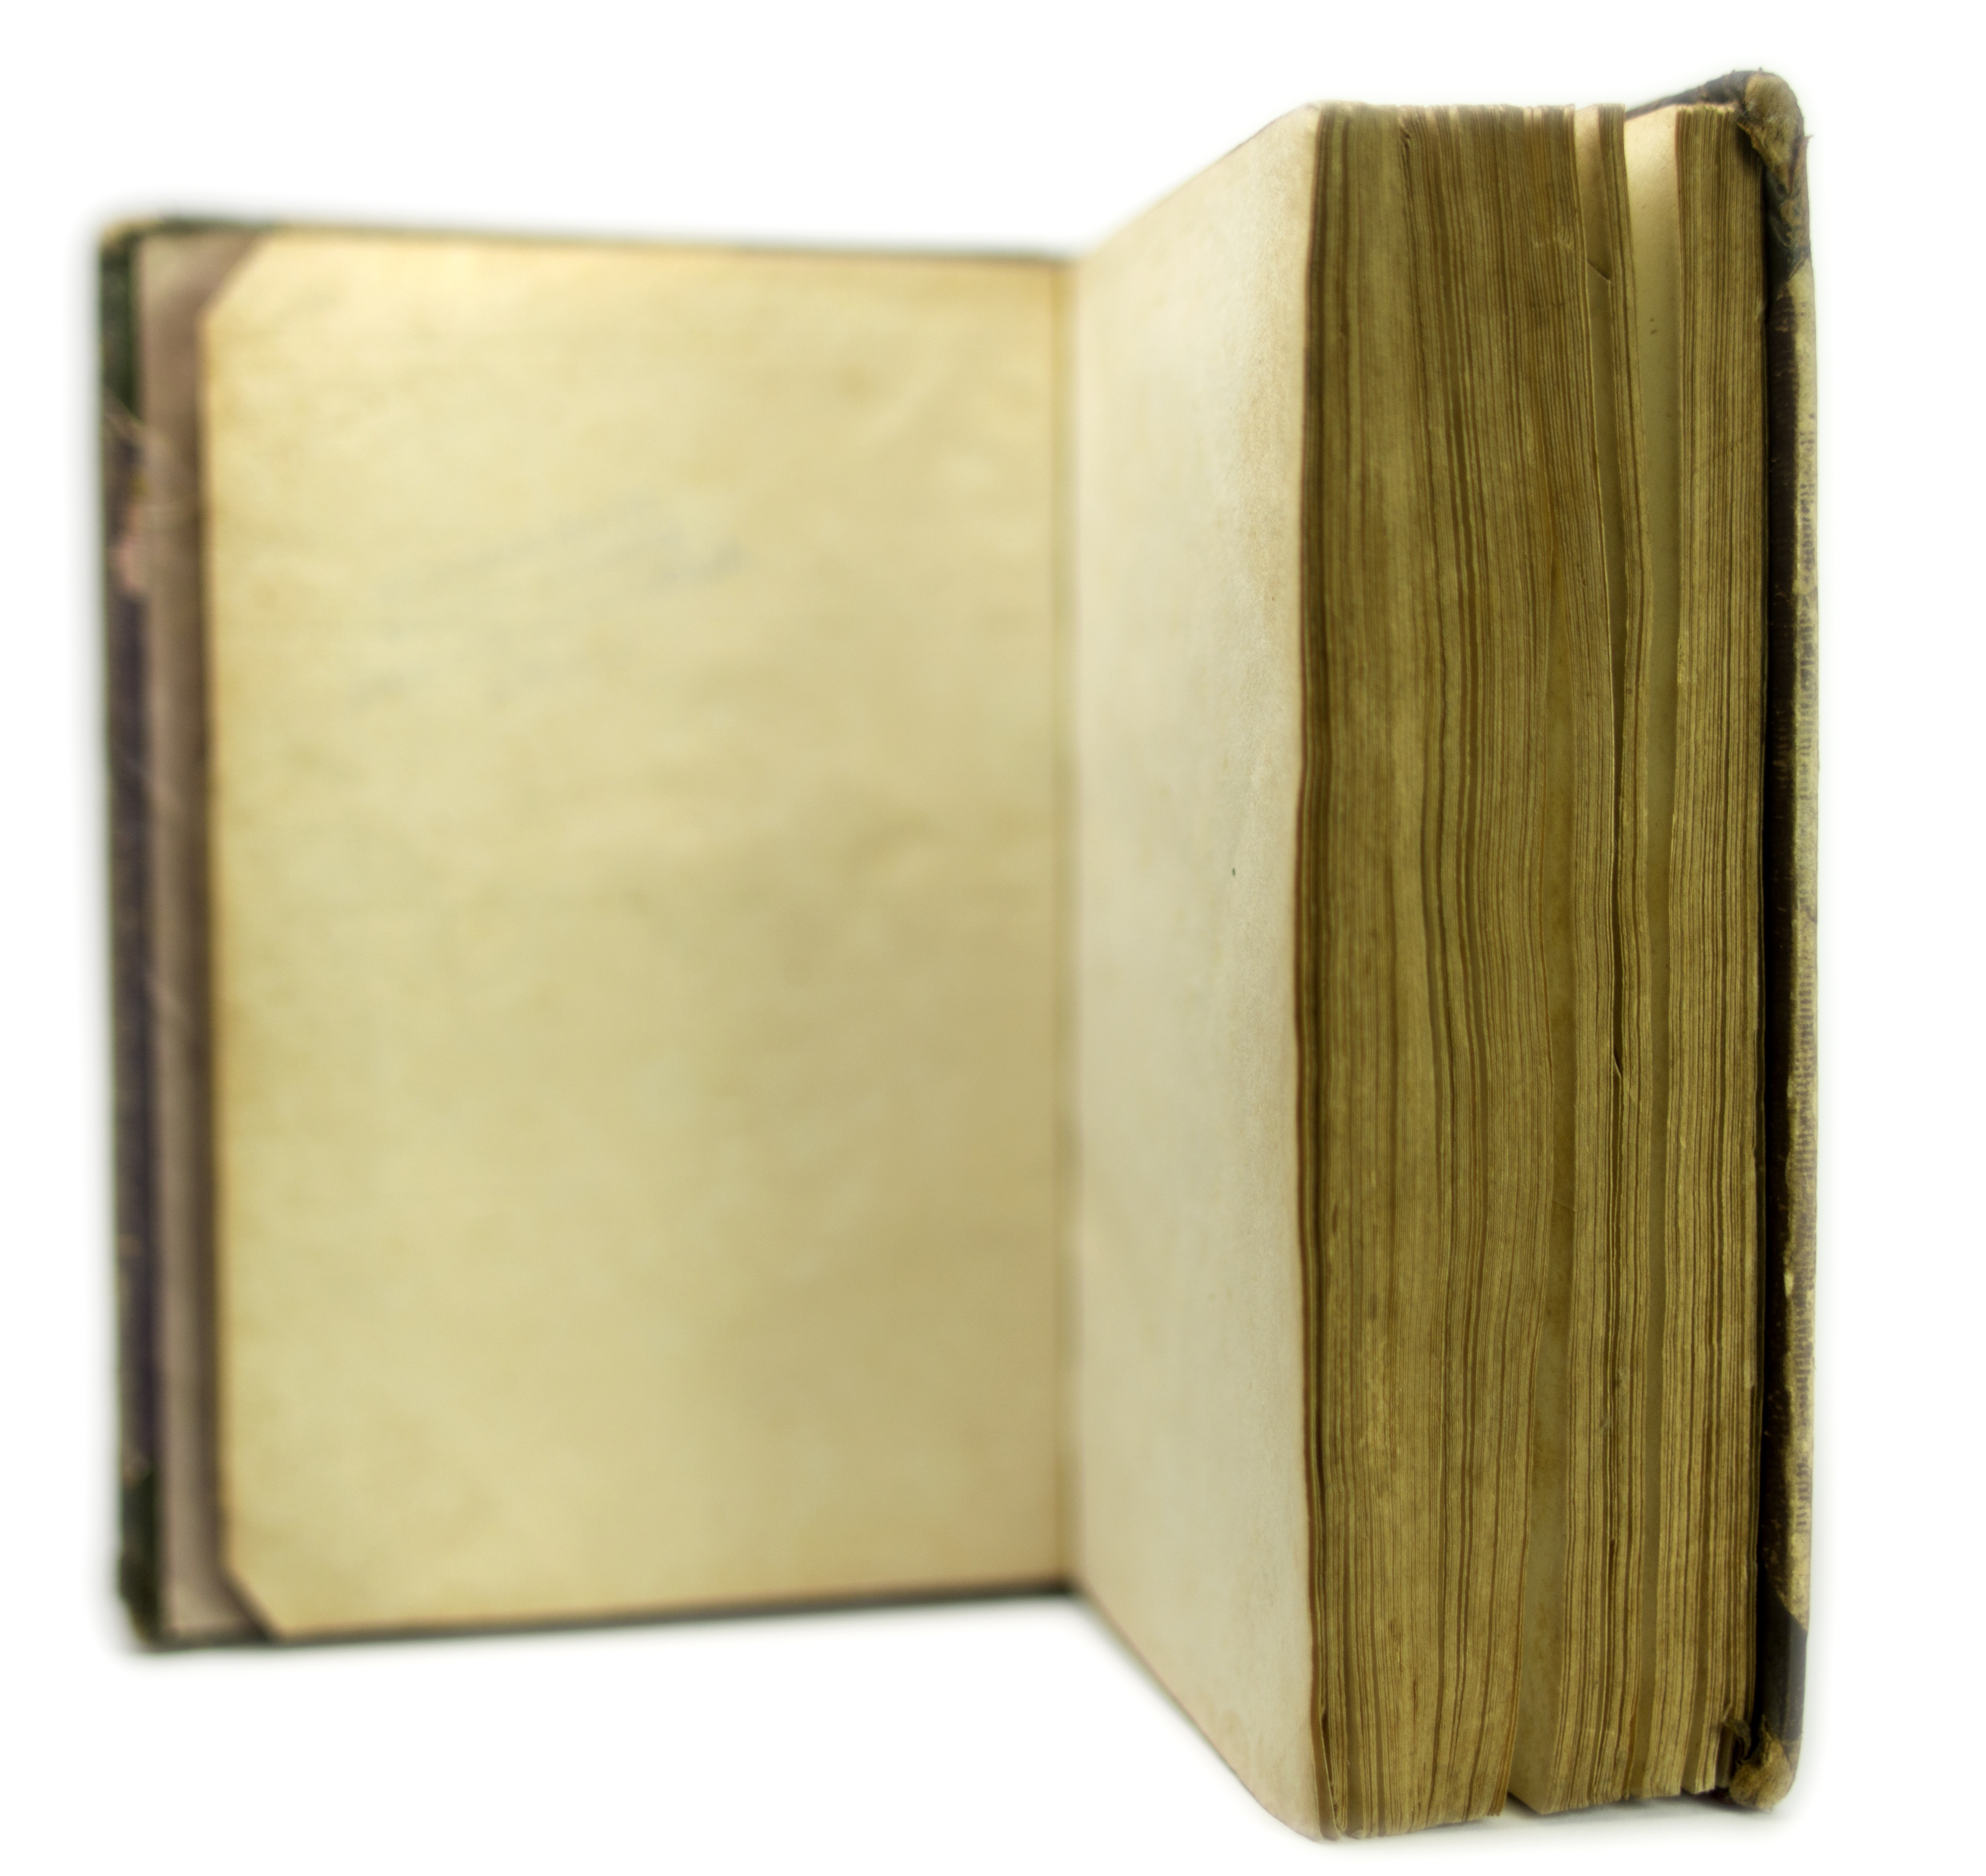
book, open, wood, leather, vintage, antique, old, dirty, brass, rectangle, cover, aged, fashion accessory